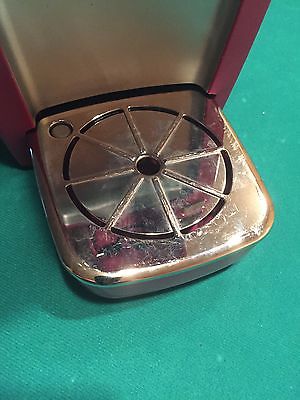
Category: coffee maker